Blue Lightning (1995 video game)

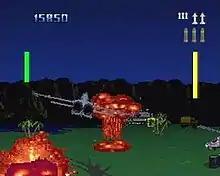
Gameplay screenshot

The main objective of the game is to complete a series of missions across various continents such as Australia, Europe, North America, Russia, and South America, in order to defeat general Drako and his army. The player is first assigned with a group of training missions in preparation for the main "Tour of Duty" missions. Each mission increases in difficulty as the game progress further. After completing every tour mission, the player is then assigned to a "final tour" and sent to the Arctic where most of Drako's army resides. Progress is automatically saved after completing a continent if a Memory Track cartridge is present, otherwise players can play through the game without saving. Before starting a mission, a briefing screen explaining the current situation in the selected "Tour" location is shown, which lists the objective for each of the four missions on the selected area. There are five types of assignments in the game such as aerial, escort, and ground missions.